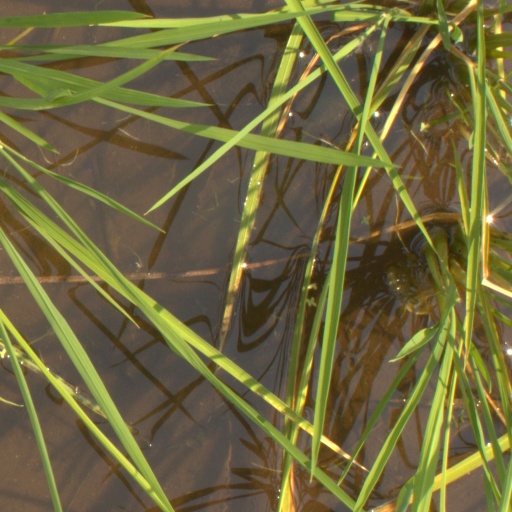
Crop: rice